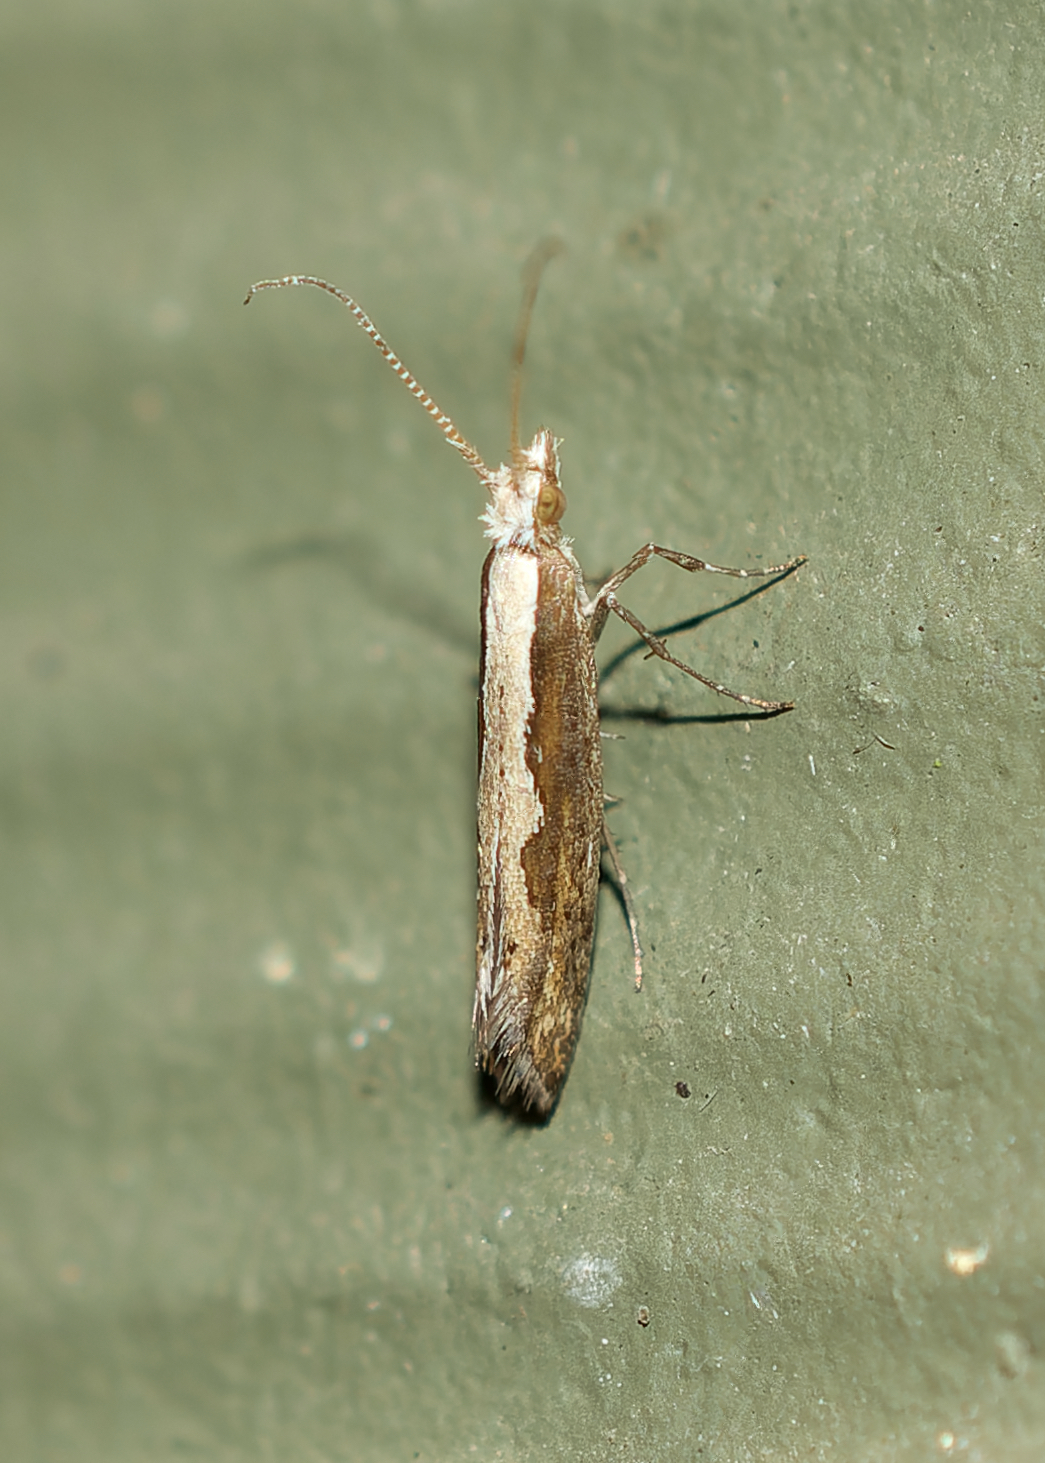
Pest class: diamondback_moth